90 West Street

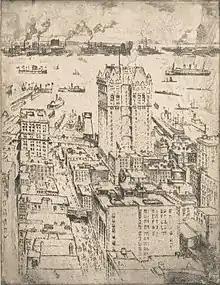
An early print of the West Street Building by Joseph Pennell

The base is three stories tall and clad with Fox Island granite. There are segmental arches at ground level, and a cornice runs above the second story. At West Street, there are single-width arches within the outermost bays and double-width arches in all the other bays. The center bay consists of a double-height arched entrance flanked by red marble columns, foliated bosses with tracery, and a sign saying . The Albany and Cedar Street facades are largely set up similarly at the base, with single-width arches in the outer bays and double-width arches in the inner bays. The Cedar Street side has an offset arched entrance that is similar to the West Street entrance, with signage saying , while the Albany Street side has a driveway that leads down into a basement garage. On all three sides, the remaining arches are double-height and contain wood, aluminum, or cast-iron storefronts.